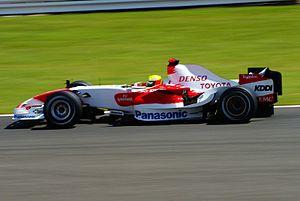
Ralf Schumacher, né le 30 juin 1975 à Hürth-Hermülheim, près de Cologne en Allemagne, est un pilote automobile allemand, qui a notamment disputé le championnat du monde de Formule 1 de 1997 à 2007. En 180 départs en Formule 1, il a inscrit 329 points, remporté six courses, obtenu vingt-sept podiums, six pole positions et huit meilleurs tours en course. Ralf Schumacher a terminé à deux reprises, en 2001 et 2002, à la quatrième place du championnat du monde des pilotes.